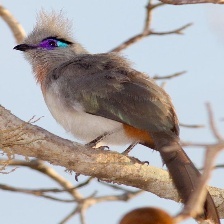
Species: CRESTED COUA
Scientific name: COUA CRISTATA